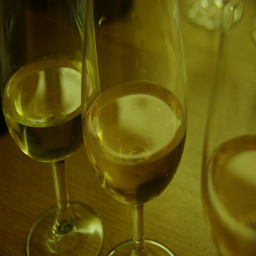
Three glasses of white wine sitting on a table.
The glasses of wine are setting on a wooden table.
The two glasses of alcohol are next to each other on the wooden table.
A couple glasses of wine next to each other
There are three half empty glasses sitting on a table.